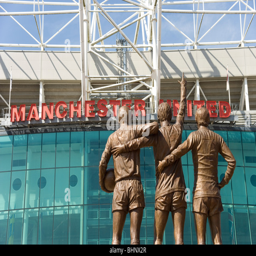
statue and football player in front the stadium